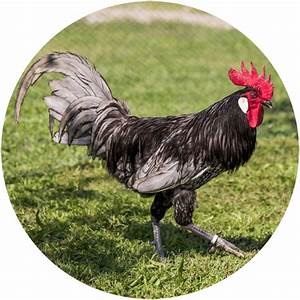
Label: gallina